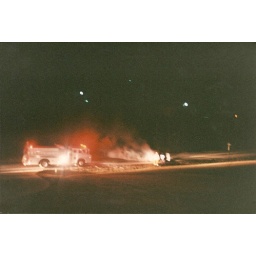
a car caught fire outside our house in the middle of the night